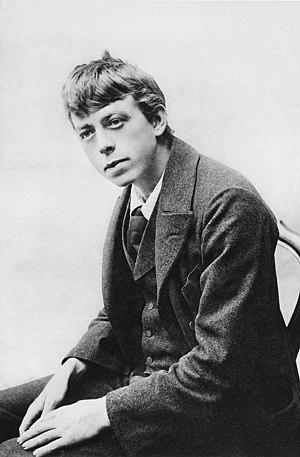
Robert Walser, né le 15 avril 1878 à Bienne et mort le 25 décembre 1956 à Herisau, est un écrivain et poète suisse de langue allemande.